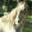
Label: horse